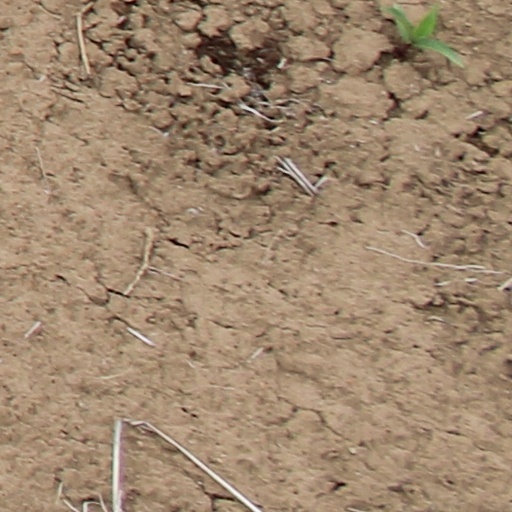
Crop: wheat